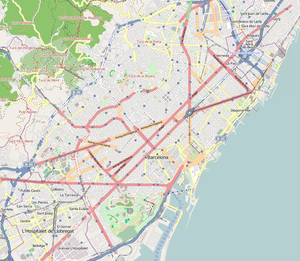
Universitat est une station de correspondance du métro de Barcelone. La station est sur la ligne L1 et la ligne L2.
Cèntric est une station de métro espagnole de la ligne 9 du métro de Barcelone. Elle est située sous la place Catalunya, à proximité du centre ville d'El Prat de Llobregat. commune de la comarque de Baix Llobregat dans la province de Barcelone en Catalogne.
Hospital de Bellvitge, anciennement Feixa Liarga, est une station terminus de la ligne 1 du métro de Barcelone. Elle est située à proximité de l'Hôpital sur le territoire de la ville de L'Hospitalet de Llobregat, dans l'Aire métropolitaine de Barcelone en Catalogne.
La Fábrica Casaramona est un monument du quartier barcelonais de Sants-Montjuïc, en Espagne. Cette ancienne fabrique textile est utilisée depuis 2002 comme centre culturel CaixaForum.
La Casa Bonaventura Ferrer est un bâtiment moderniste catalan situé au 113 Passeig de Gràcia, dans le quartier barcelonais de Gràcia. Il fut conçu par l'architecte Pere Falqués i Urpí réalisé en 1906 la même année où l'architecte créa les bancs-fanals, lampadaires du Passeig de Gràcia.